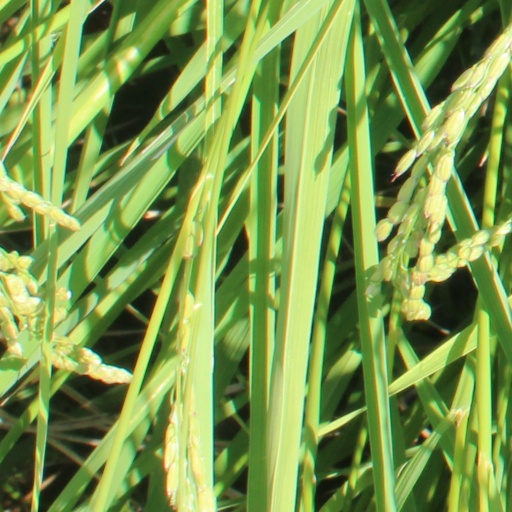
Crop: rice